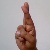
The image shows a hand gesture representing the letter 'R' in Indian Sign Language.